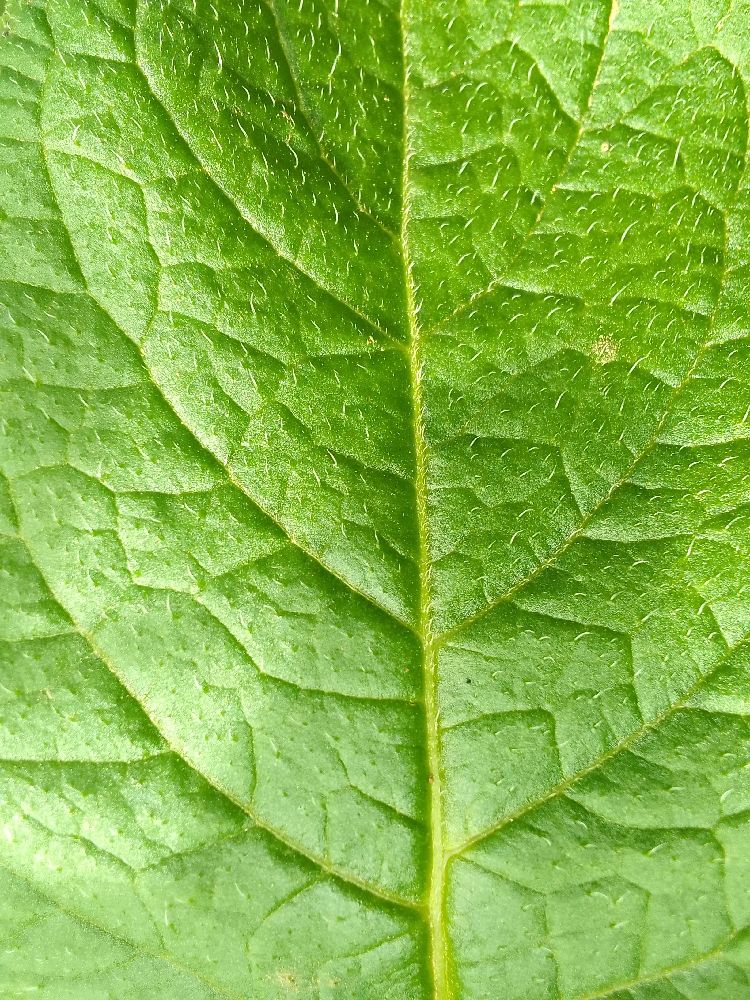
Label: Healthy